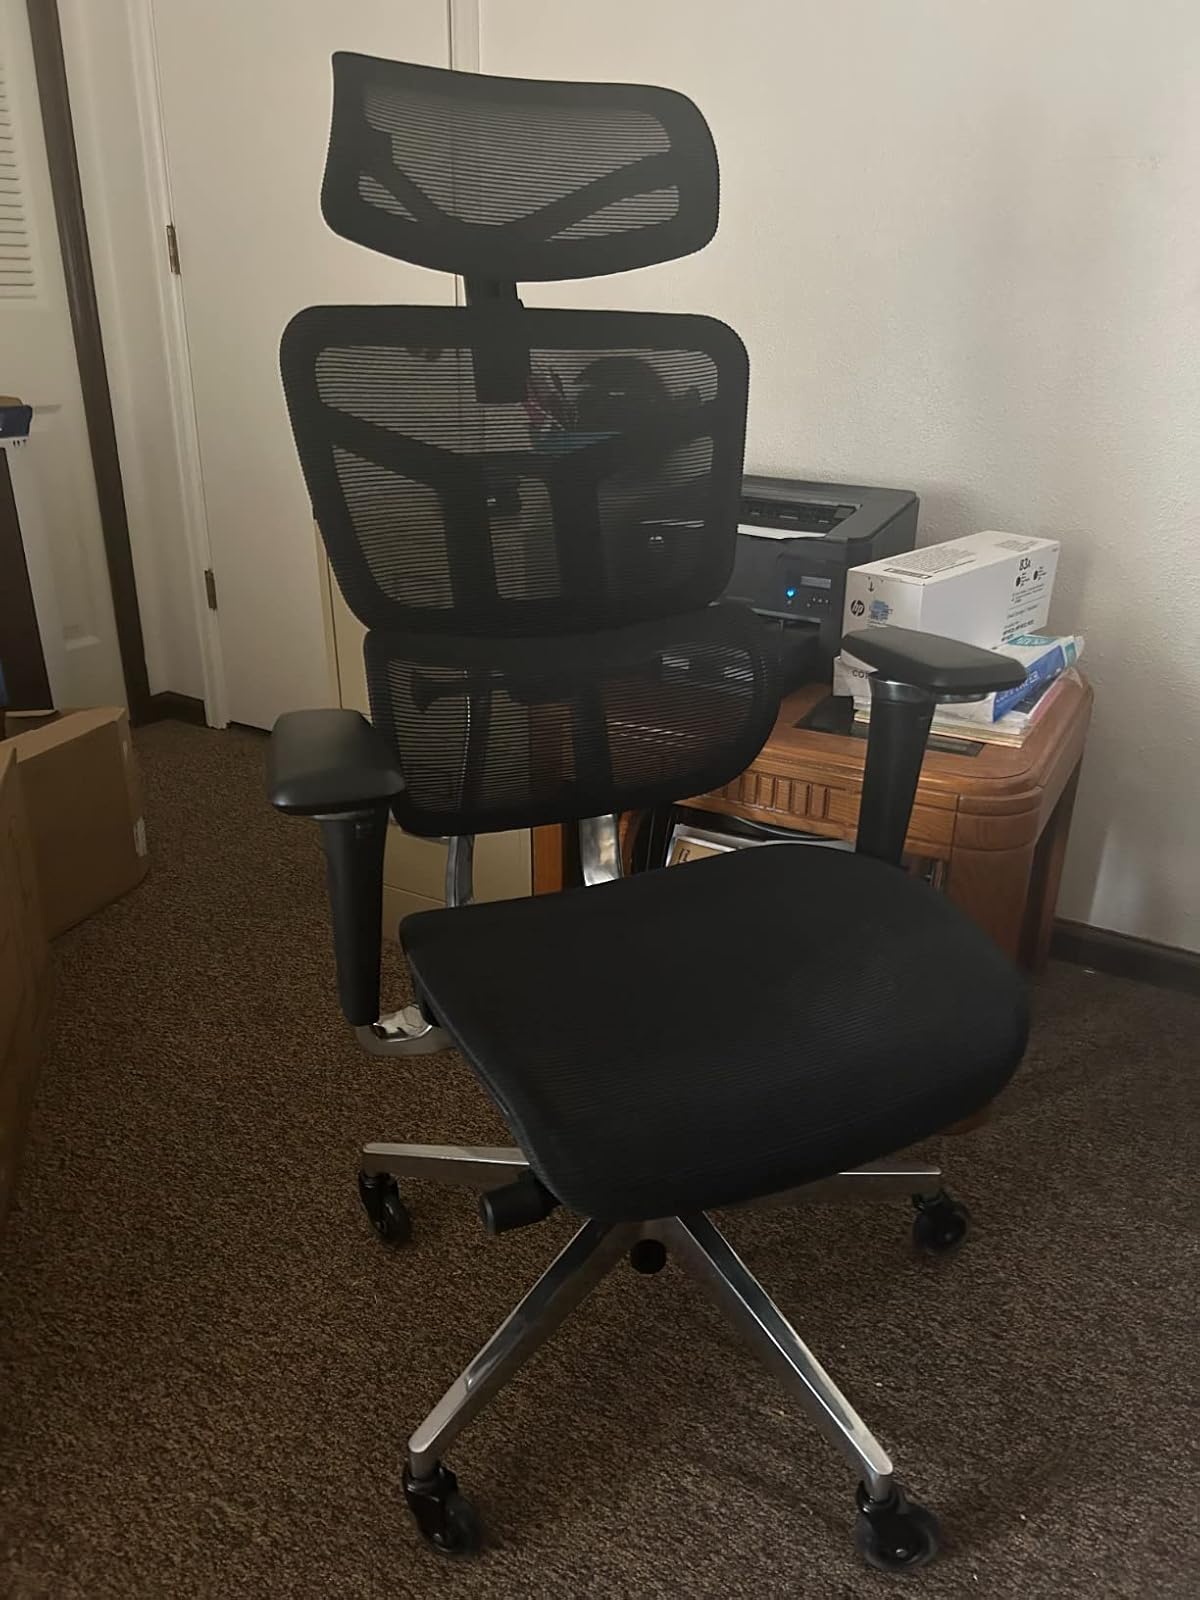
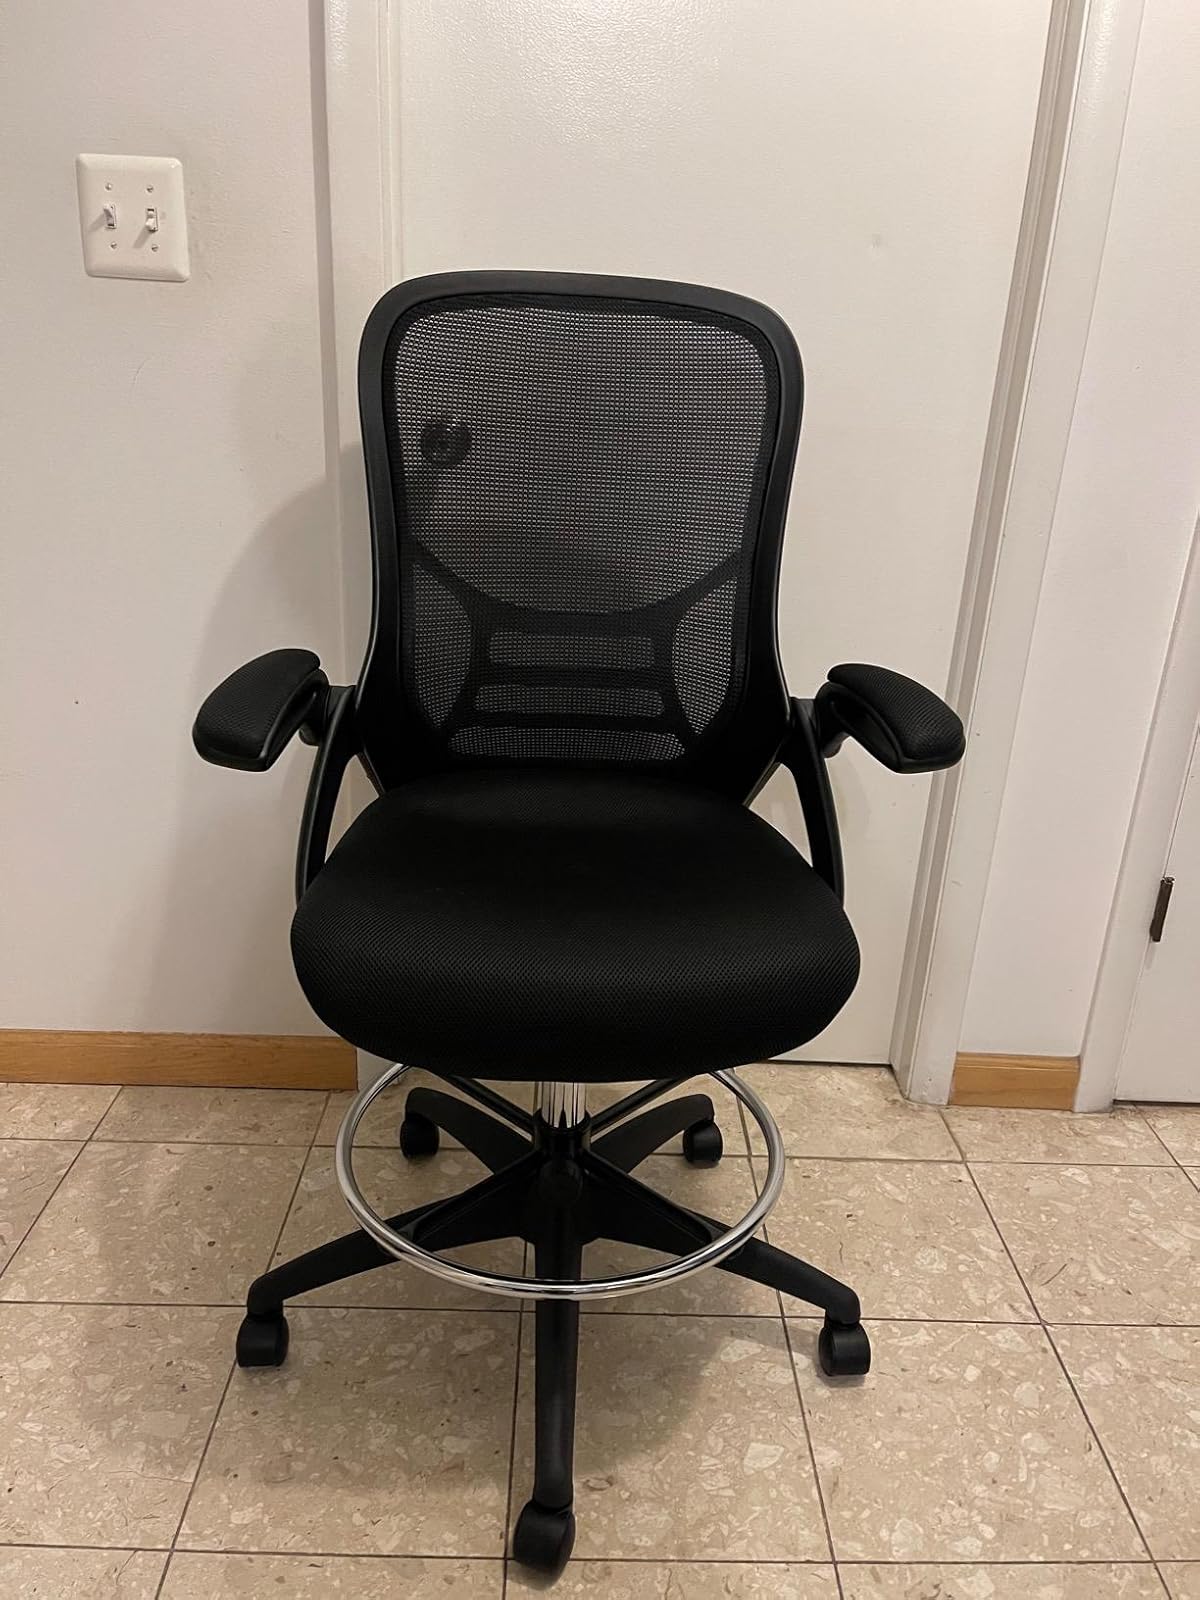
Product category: items_chair
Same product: no